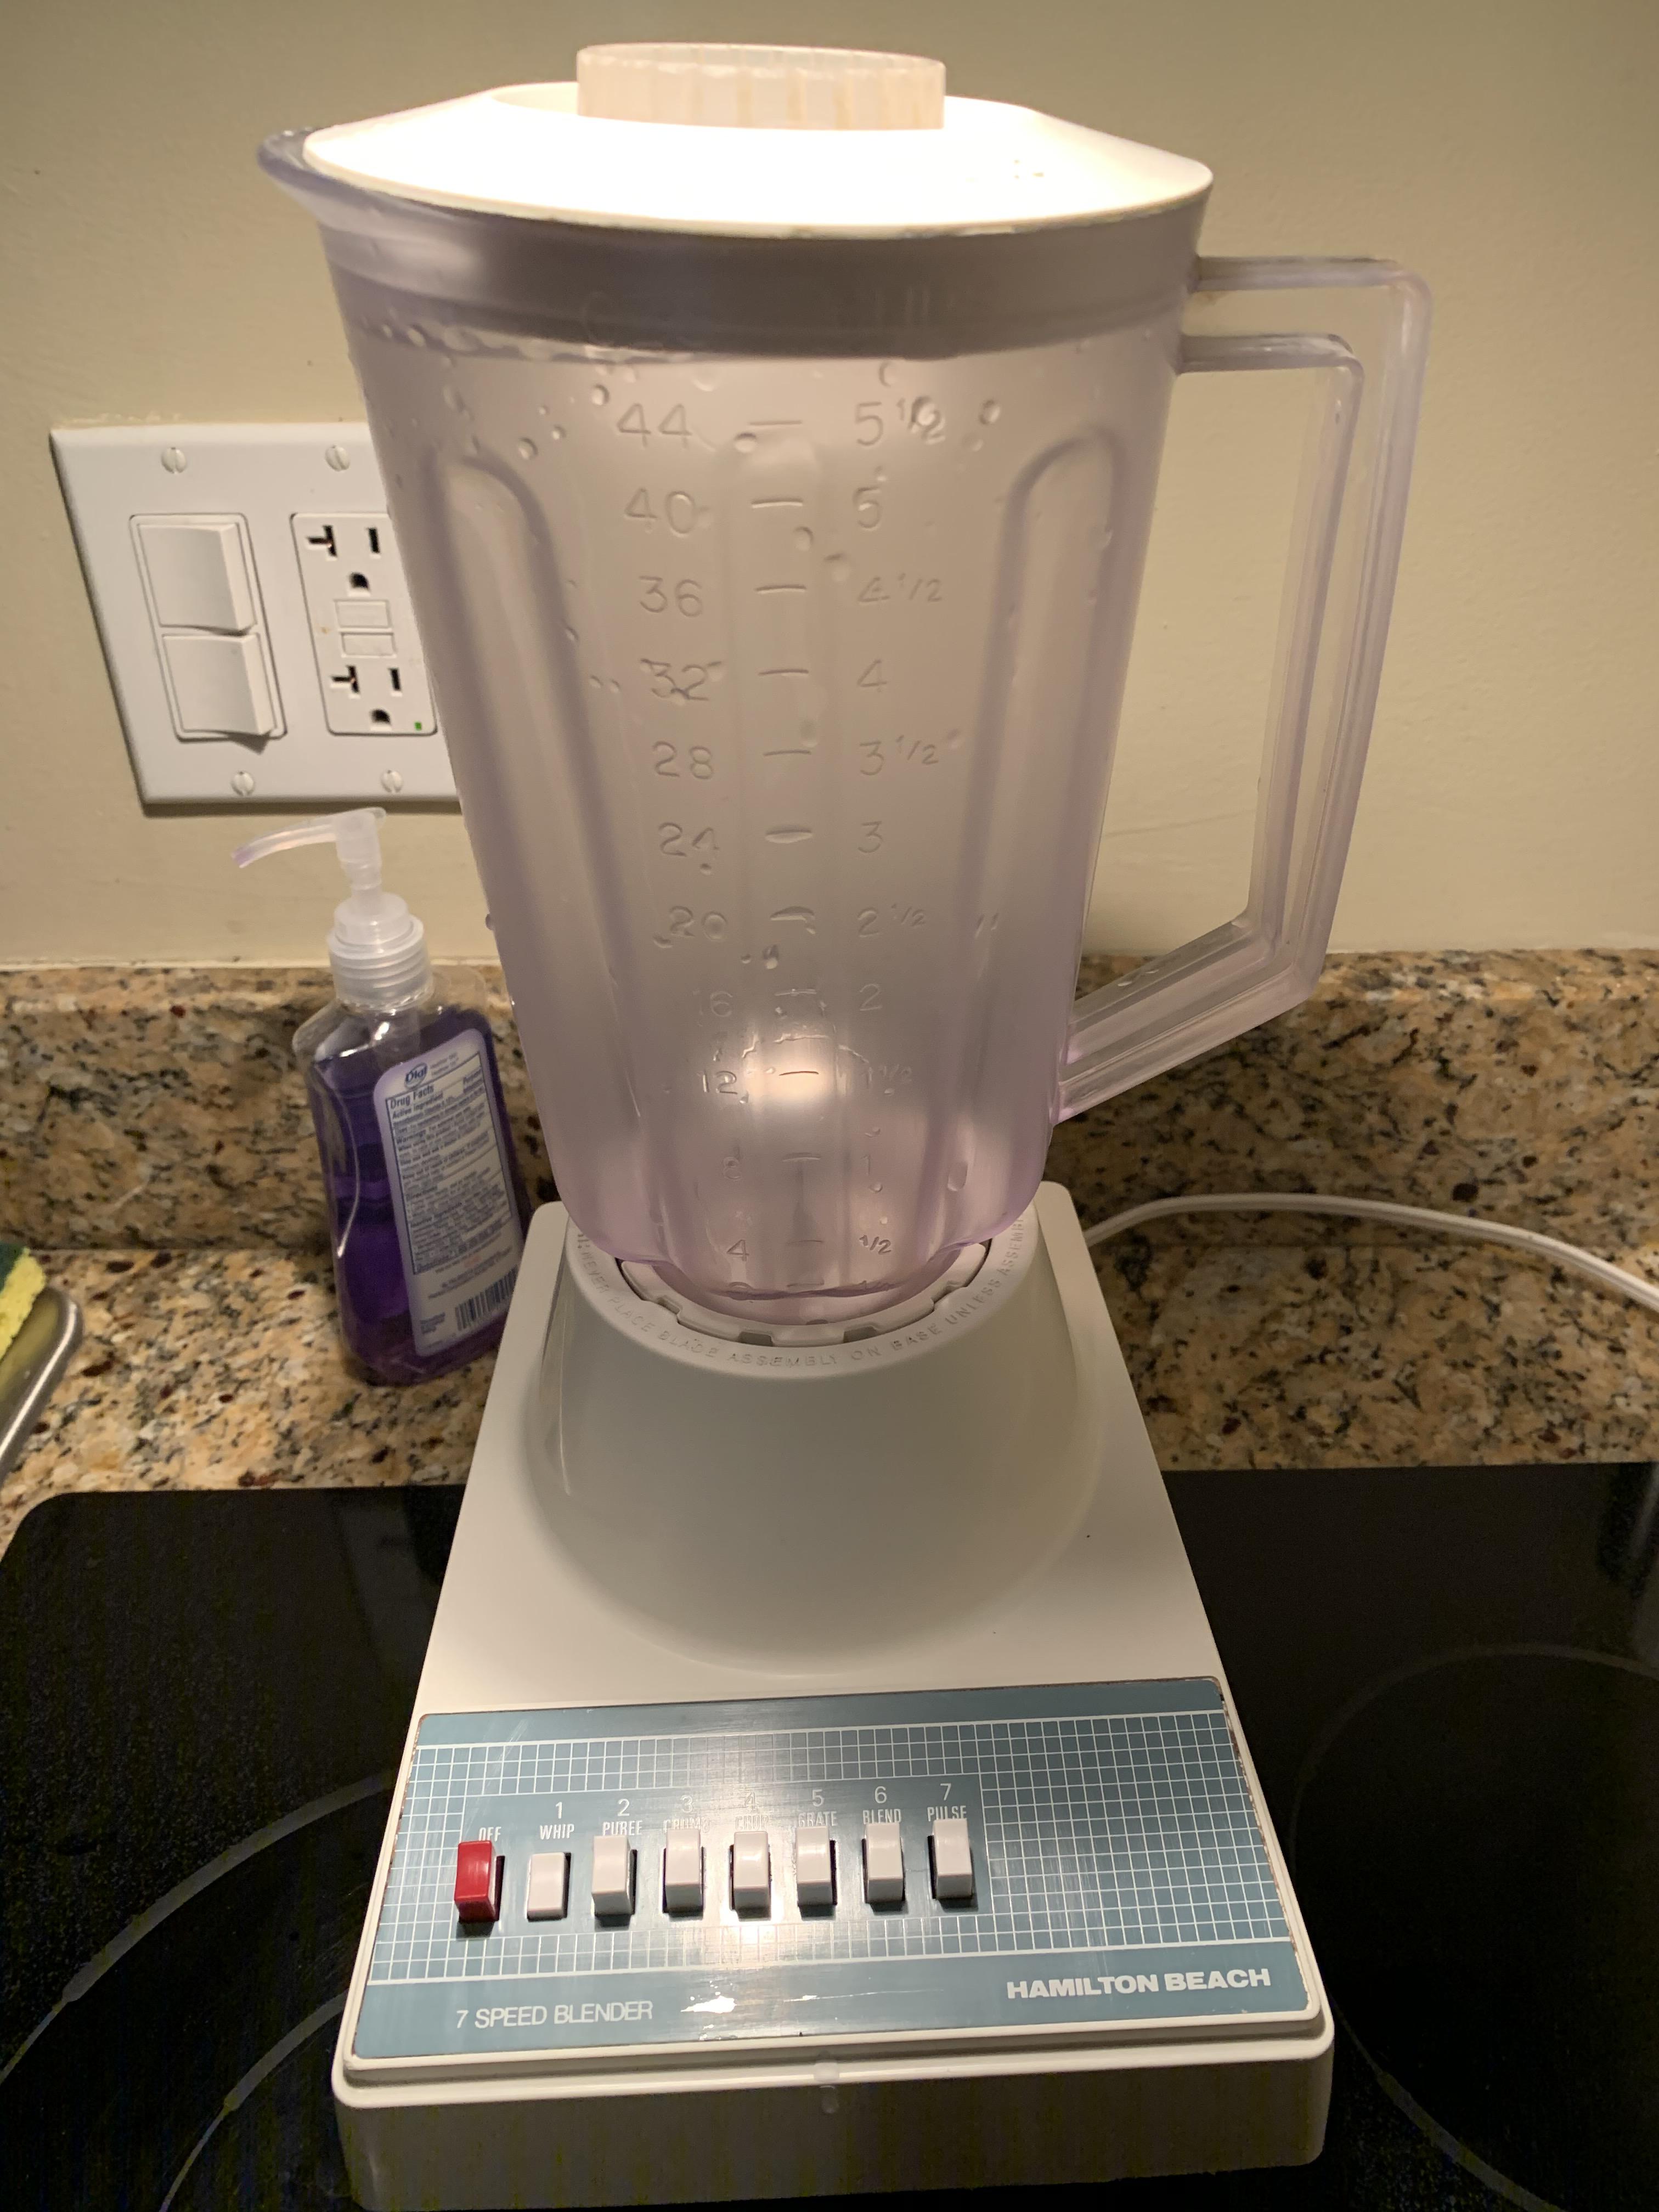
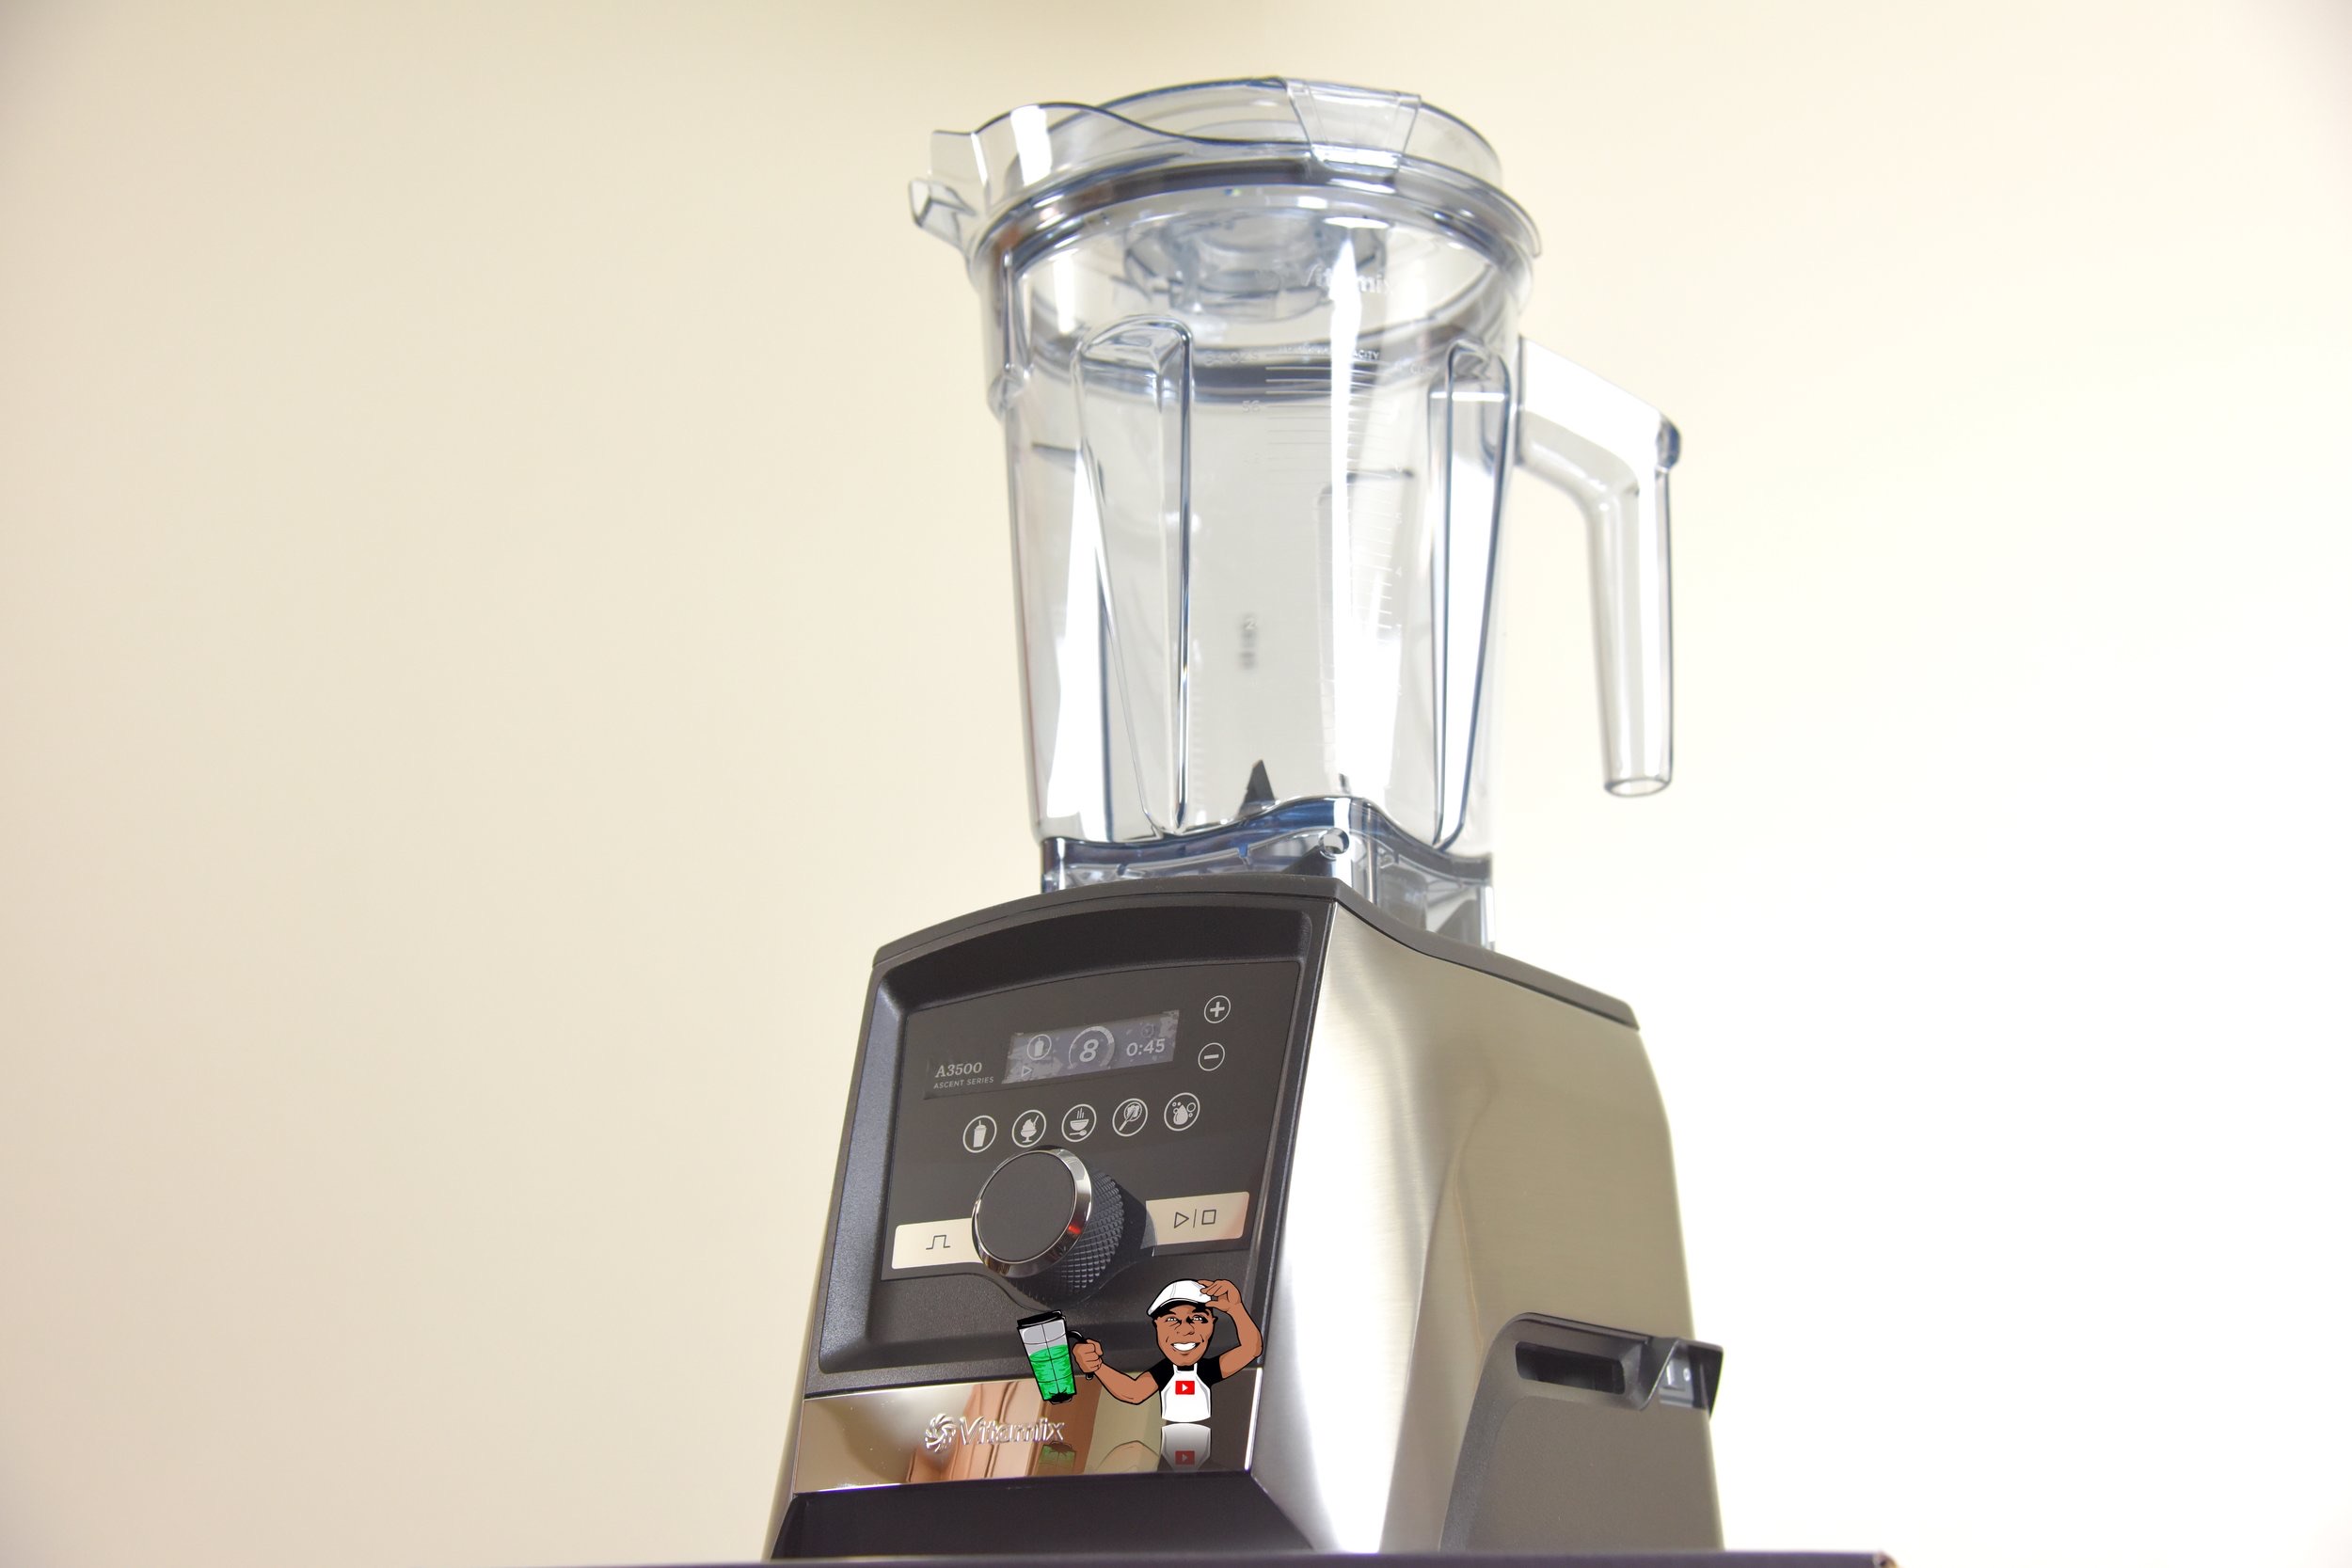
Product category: items_blender
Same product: no